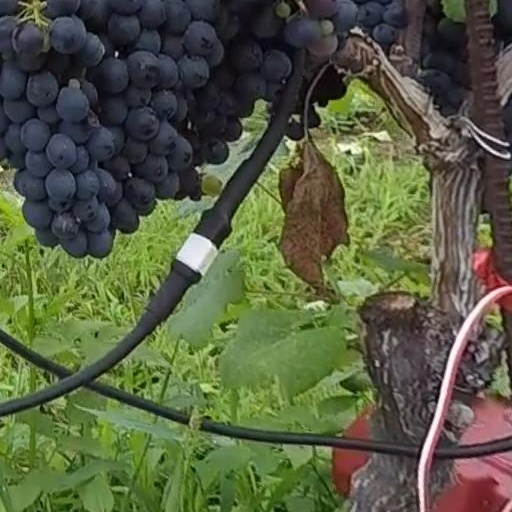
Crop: grape